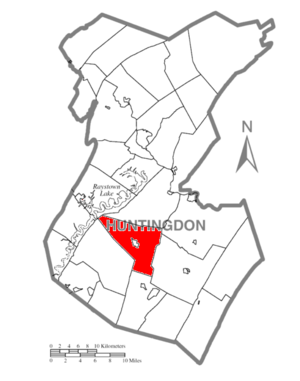
Cass Township est un township situé au sud de la partie centrale du comté de Huntingdon, en Pennsylvanie, aux États-Unis. En 2010, il comptait une population de 1 119 habitants.